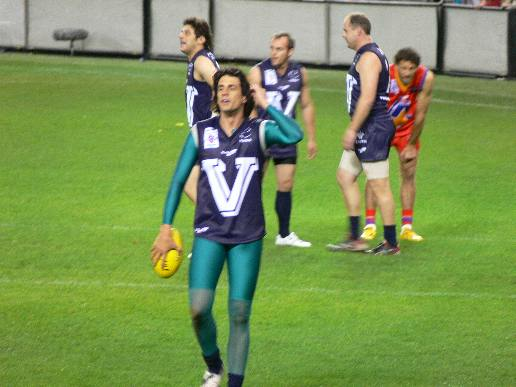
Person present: Yes